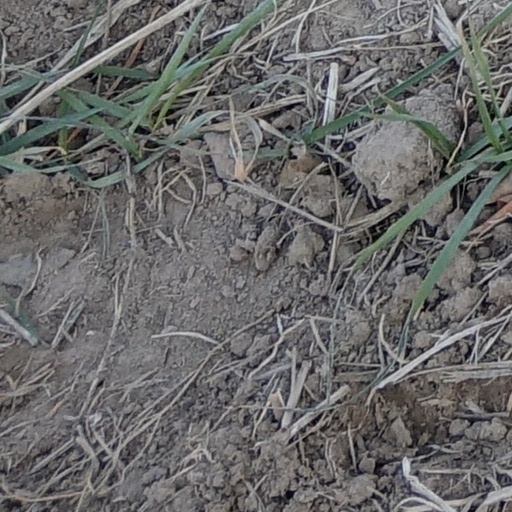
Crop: wheat